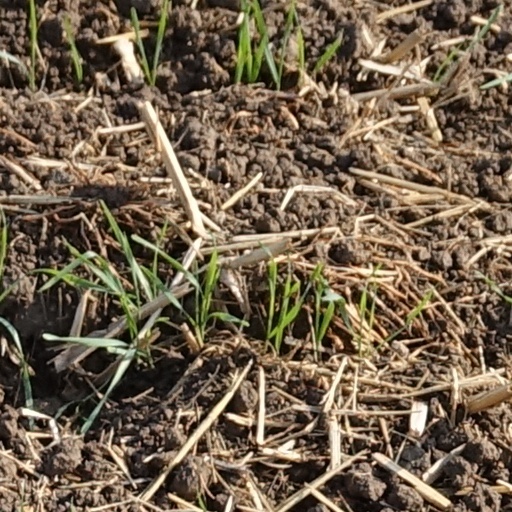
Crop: wheat